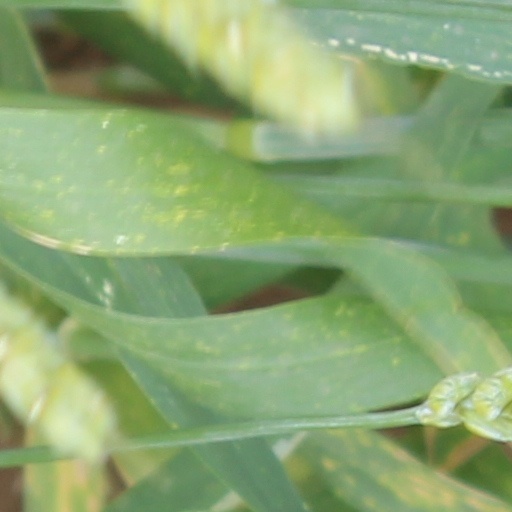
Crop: wheat